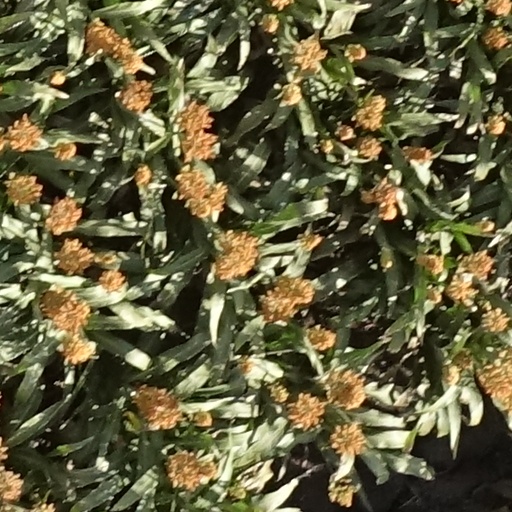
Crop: sorghum